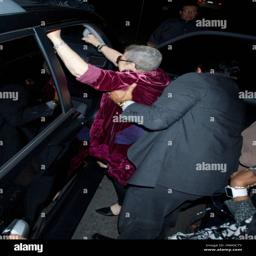
waiting staff member , mother of actor , gets help into a car after attending an engagement party for actor